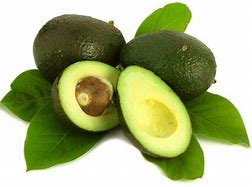
Label: Avocado